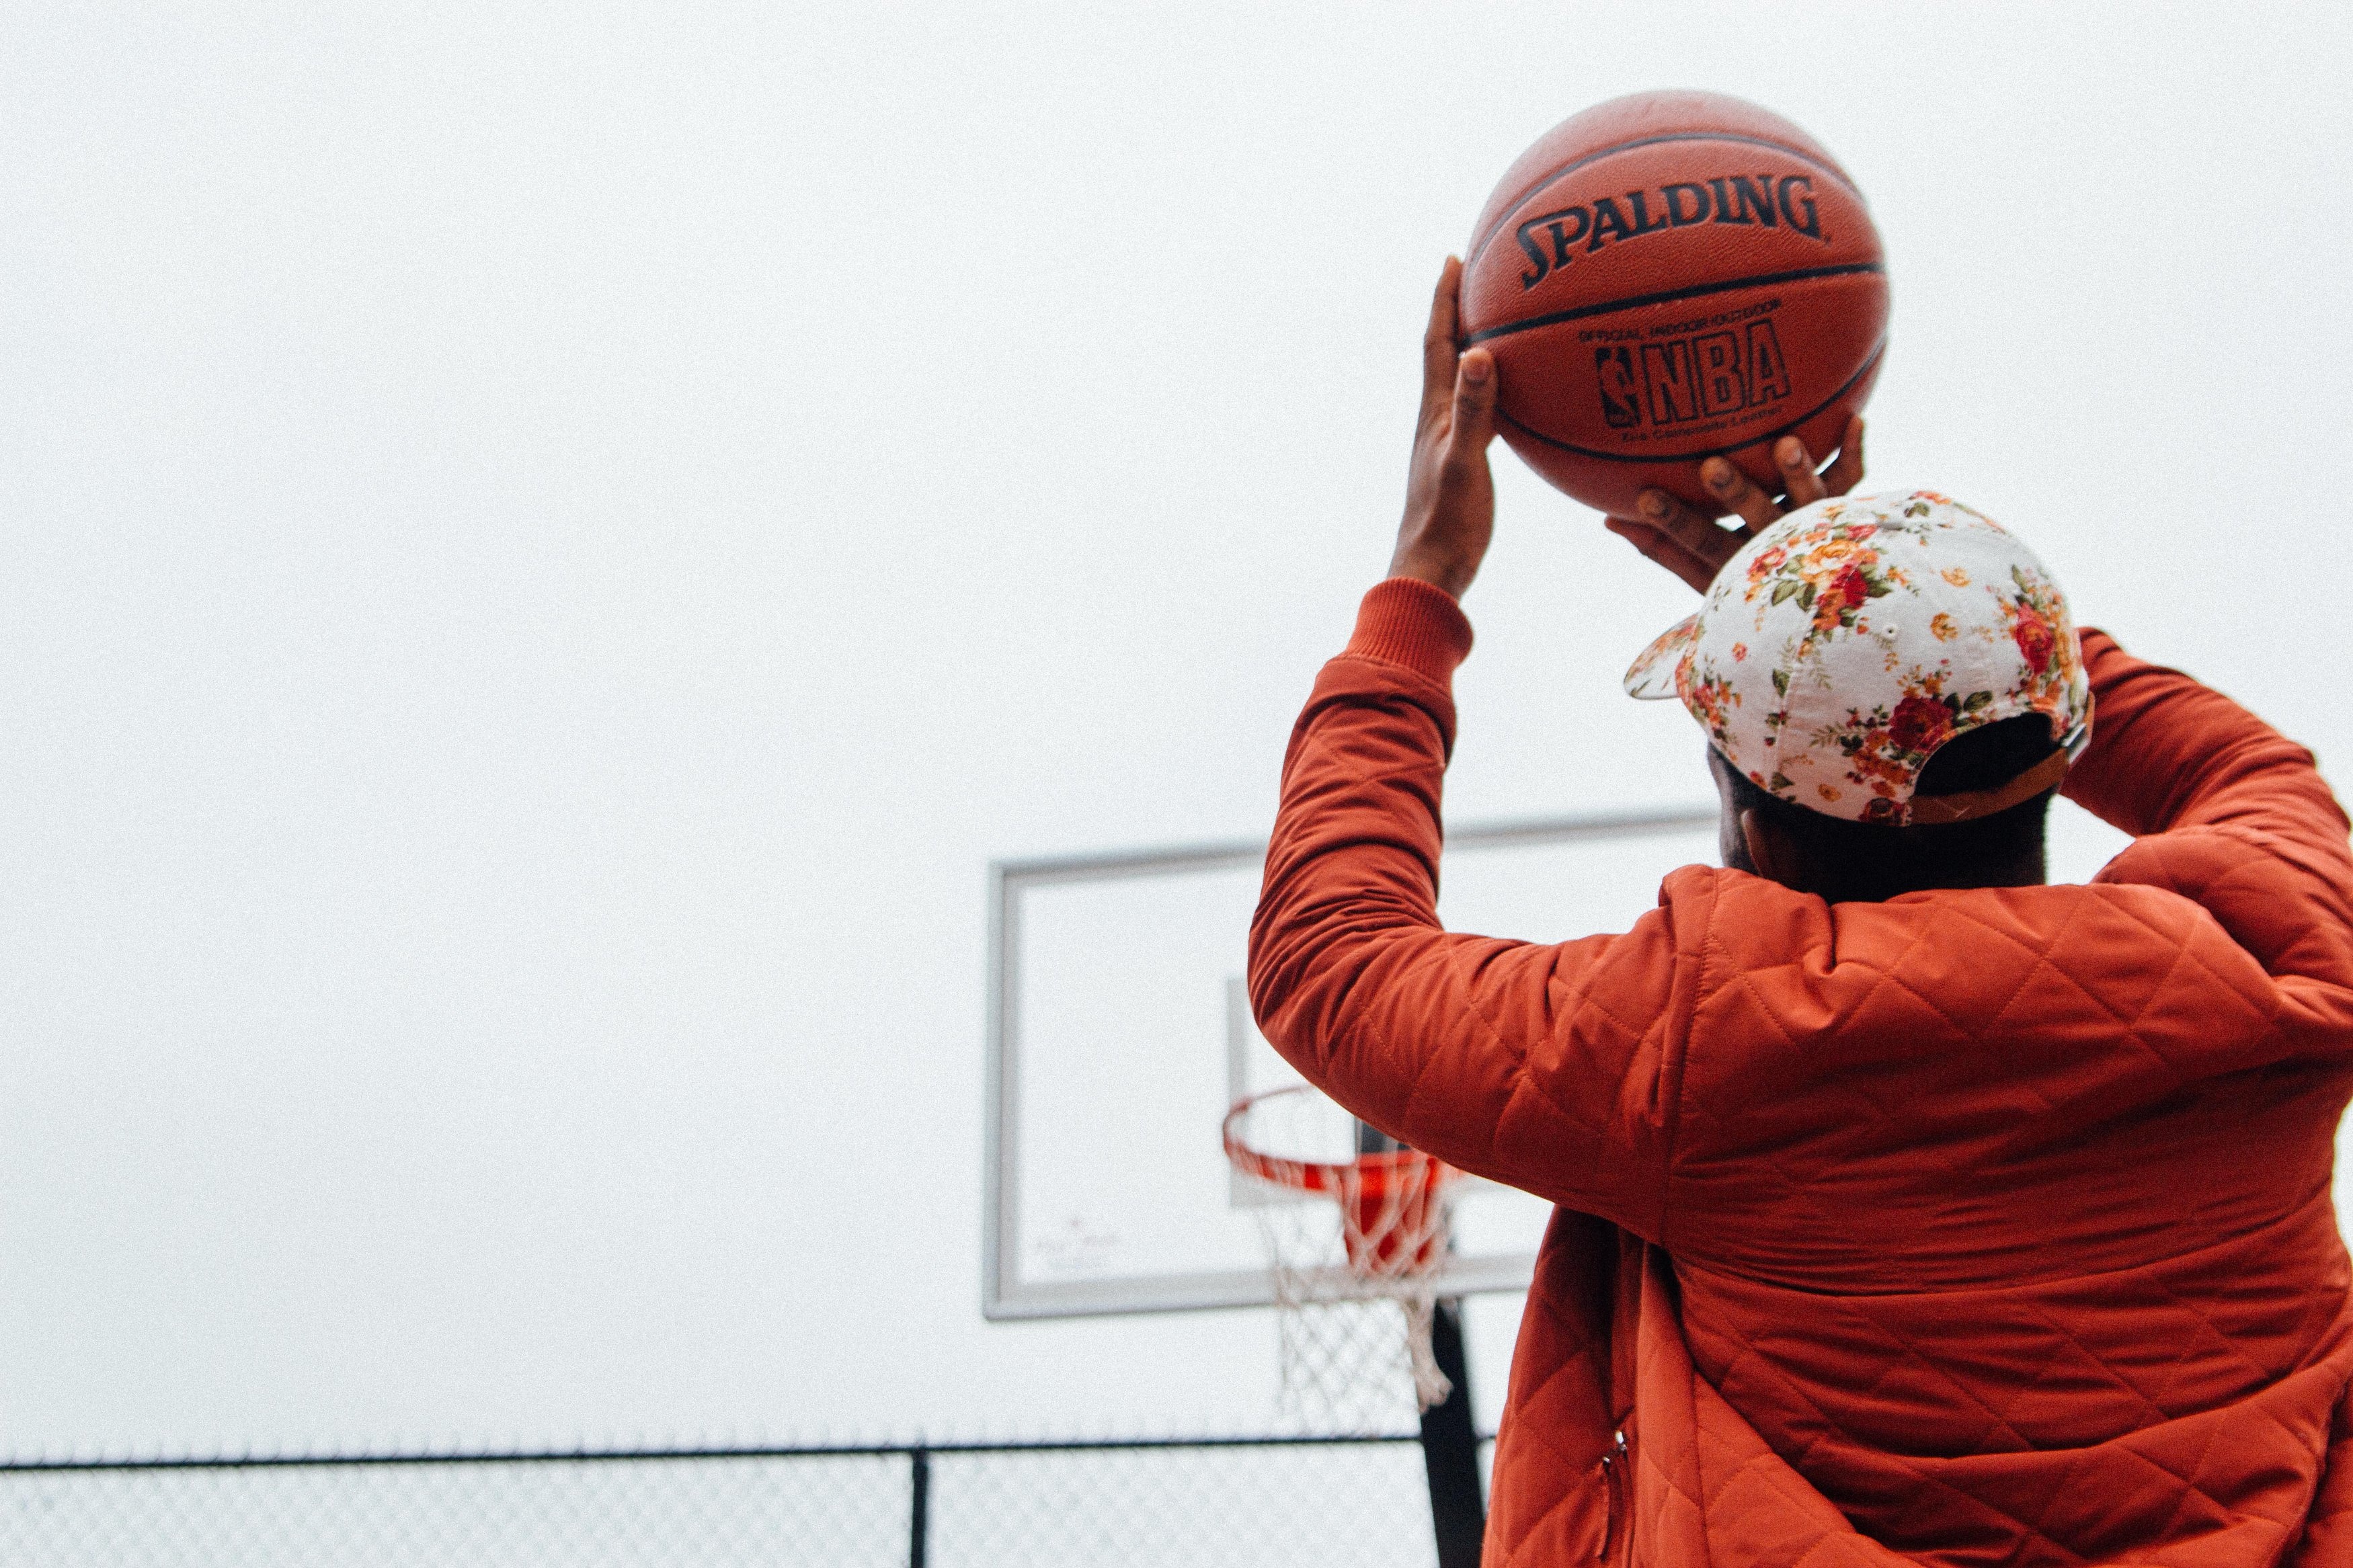
man, person, sport, game, play, recreation, motion, basketball, action, leisure, jacket, player, outdoors, fun, sports, cap, net, ball, court, athlete, wear, adult, football player